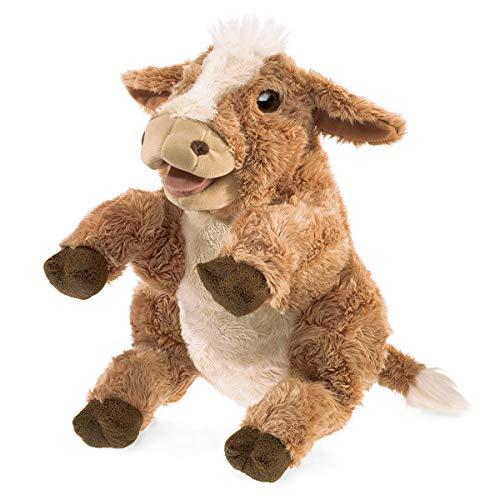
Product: Folkmanis Brown Cow Hand Puppet
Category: Toys & Games | Puppets & Puppet Theaters | Hand Puppets
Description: Easily animate the antics of this engaging brown cow plush hand puppet.
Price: $16.84
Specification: ProductDimensions:13x8x13inches|ItemWeight:5ounces|ShippingWeight:5ounces(Viewshippingratesandpolicies)|DomesticShipping:ItemcanbeshippedwithinU.S.|InternationalShipping:ThisitemcanbeshippedtoselectcountriesoutsideoftheU.S.LearnMore|ASIN:B01H70MFIK|Itemmodelnumber:3080|Manufacturerrecommendedage:18months-15years